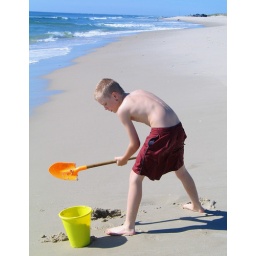
Timmith playing in sand at the beach